Biodiversity

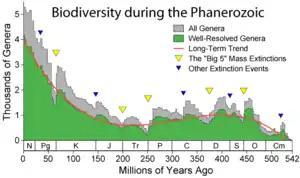
Apparent marine fossil diversity during the Phanerozoic

Biodiversity is not evenly distributed, rather it varies greatly across the globe as well as within regions and seasons. Among other factors, the diversity of all living things (biota) depends on temperature, precipitation, altitude, soils, geography and the interactions between other species. The study of the spatial distribution of organisms, species and ecosystems, is the science of biogeography.